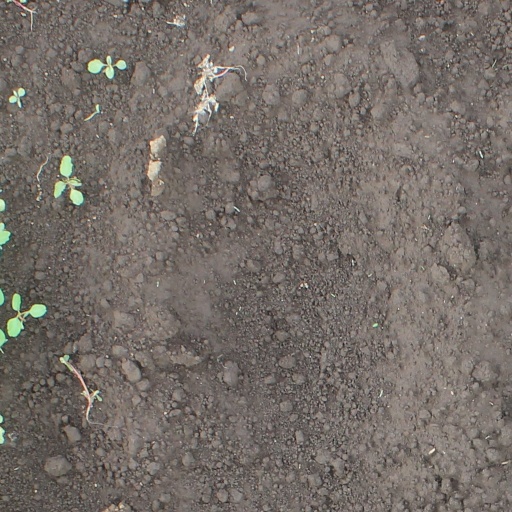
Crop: soybean